Tomb of Zechariah

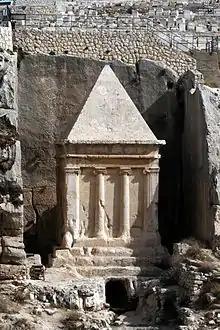
Tomb of Zechariah (western facade)

The Tomb of Zechariah is an ancient stone monument in Jerusalem that is considered in Jewish tradition to be the tomb of Zechariah ben Jehoiada. It is a few meters from the Tomb of Absalom and adjacent to the Tomb of Benei Hezir.